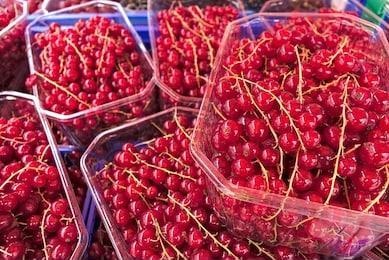
Label: redcurrant